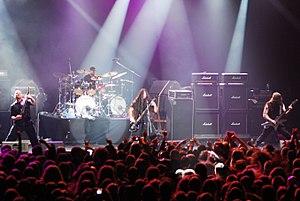
Immolation est un groupe de death metal américain, originaire de Yonkers, New York. Ils utilisent un son très sombre et très rugueux.